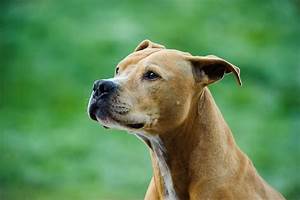
Label: dog